Abancourt station

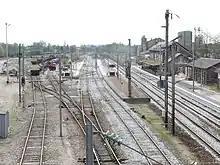
View of the station during work to improve accessibility in 2008. Lines on right are Rouen - Amiens, in centre Paris - Beauvais - Le Tréport-Mers, left, sidings

The station is served by TER Normandie and TER Hauts-de-France trains on the lines between Beauvais and Le Tréport-Mers and between Rouen and Amiens and Lille.